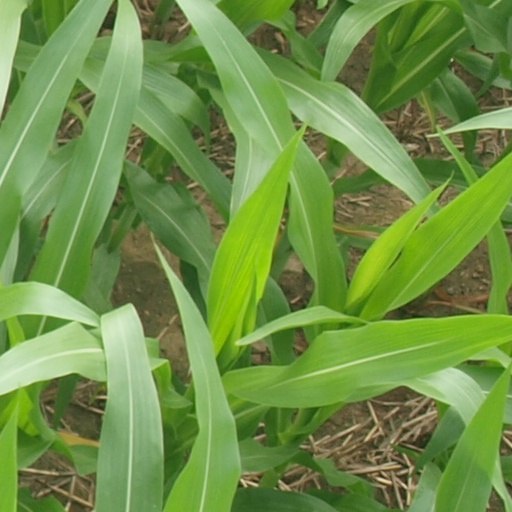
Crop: maize; corn